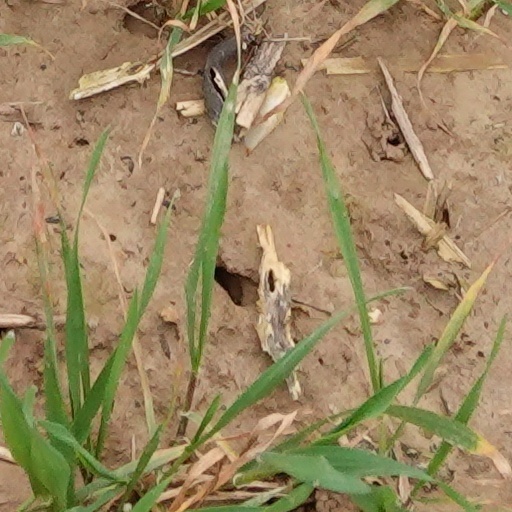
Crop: wheat